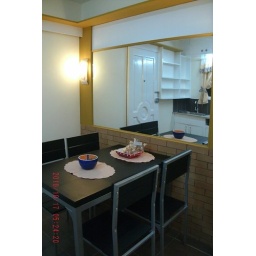
wall mirror and dining table 2c arayat mansion cubao near mrt cubao